Hate 2 O

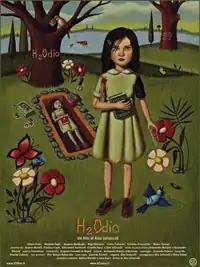
Promotional poster

Hate 2 O ("H2Odio" in Italy) is a 2006 film written, directed, and produced by Alex Infascelli. It is the follow-up to his 2004 film "The Vanity Serum", considered by many to be his breakout film. It was released in Italy on 5 May 2006.